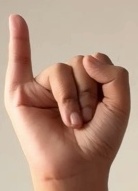
ASL sign: I